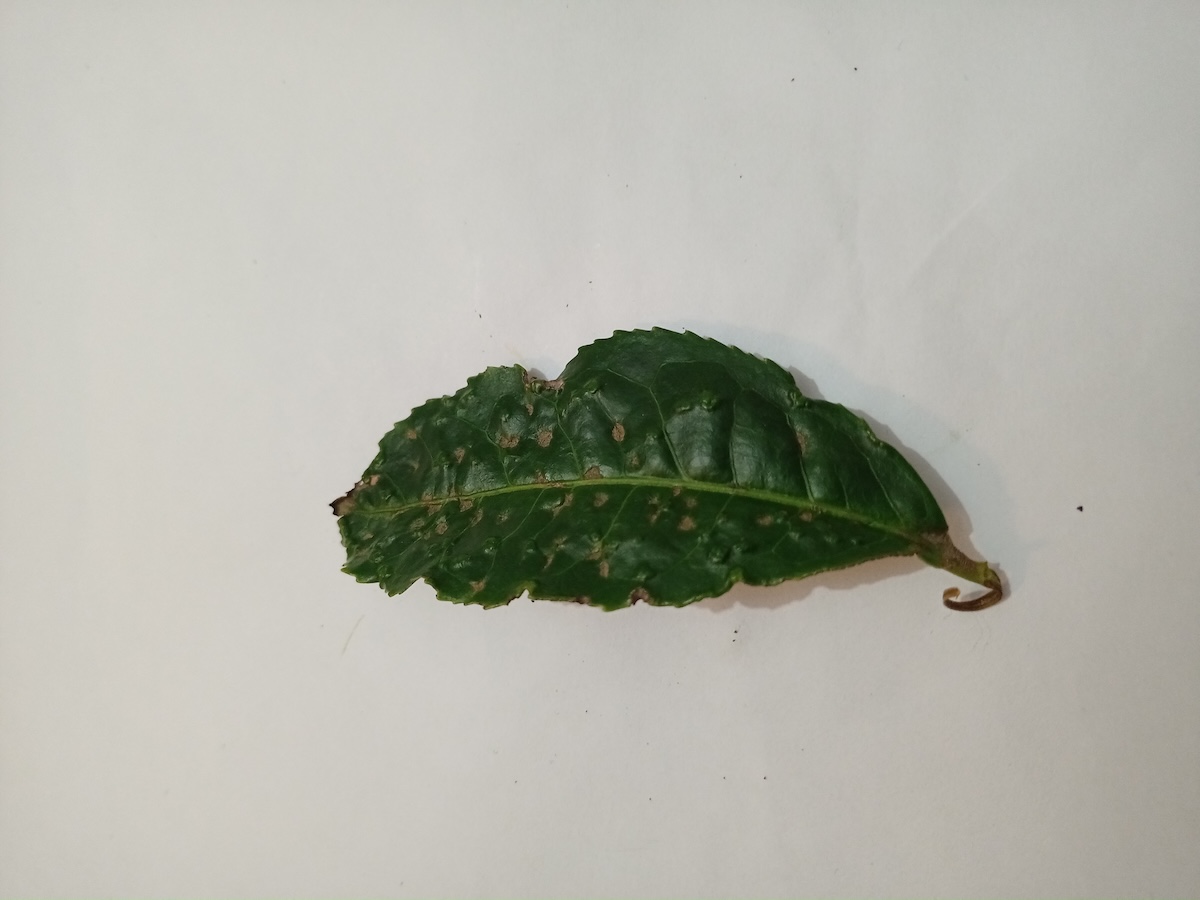
Label: Green mirid bug